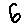
Label: 6